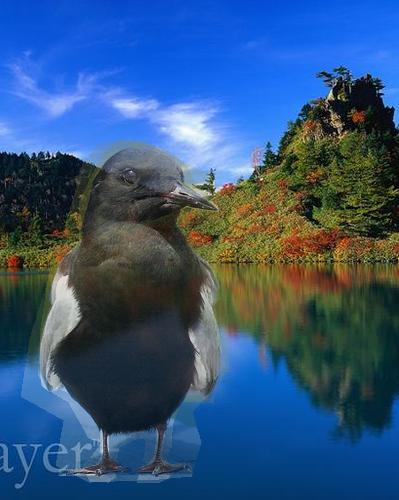
Bird species: Black_Tern
Bird type: waterbird
Background: water